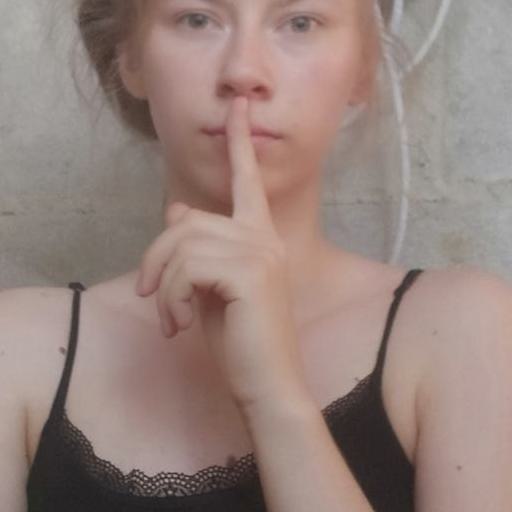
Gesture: mute